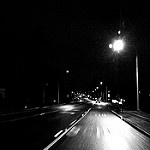
Label: street